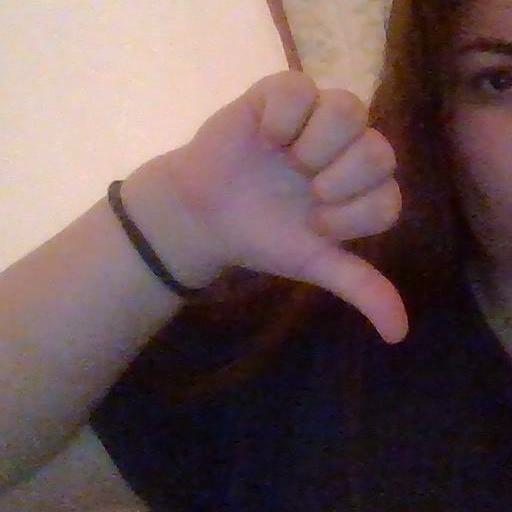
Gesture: dislike